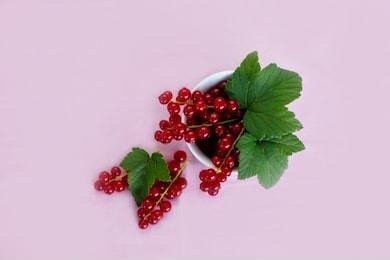
Label: redcurrant